Typhoon Chaba (2022)

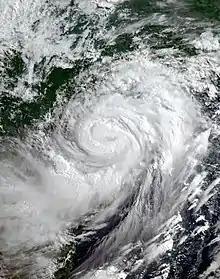
Typhoon Chaba near peak intensity approaching Guangdong on July 2

Typhoon Chaba, known in the Philippines as Tropical Depression Caloy, was a strong tropical cyclone that impacted China in early July 2022. The third named storm and the second typhoon of the annual typhoon season, Chaba developed as a low-pressure area in the South China Sea on June 28, and soon became a tropical depression while moving northwestward. The system intensified to Tropical Storm Chaba on June 30 and continued its northwest movement. Chaba continued to intensity under favourable condition. Early on July 2, Chaba attained typhoon status and made landfall in Guangdong a few hours later. Chaba dropped below typhoon status shortly after landfall, and weakened to a tropical depression on the next day and turned to the northeast. Chaba became extratropical on July 5 while over Anhui. The extratropical remnants of Chaba continued to move northeastward, emerged into Bohai Sea on July 6 and dissipated just off the Korean Peninsula on the next day.